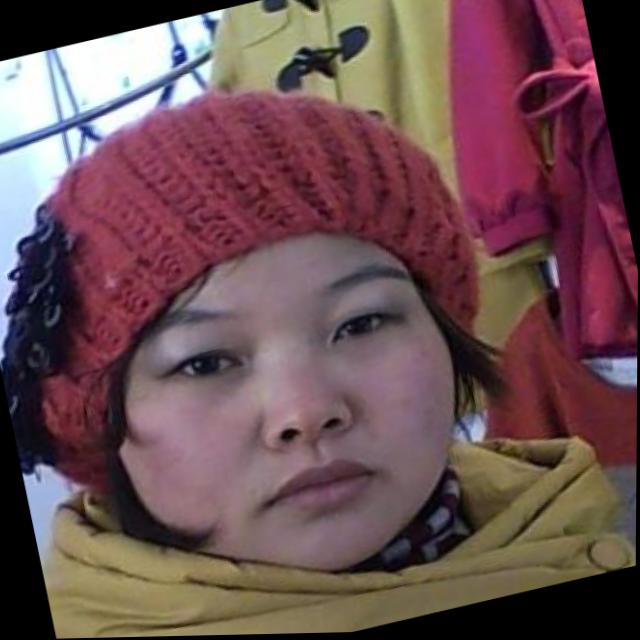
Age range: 21-44